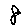
Label: 8